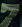
Number: 7